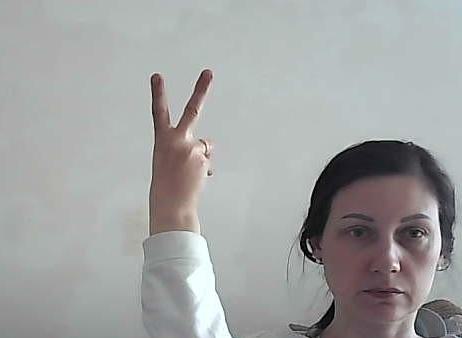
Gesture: peace_inverted